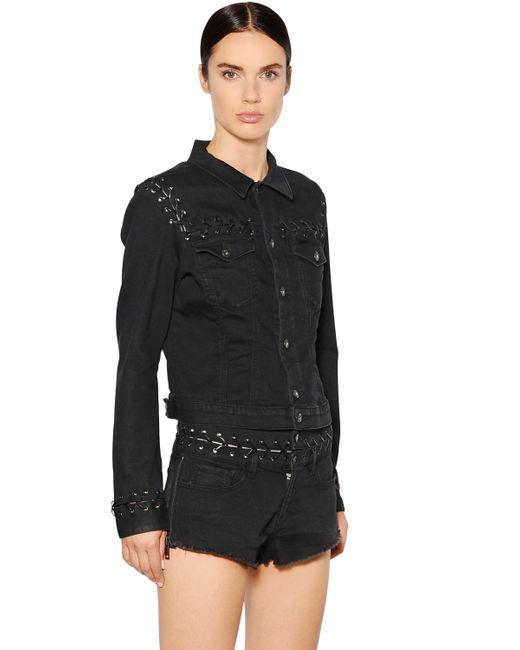
Schwarze Jacke mit vollem Ärmel und Knopfdesign für Damen